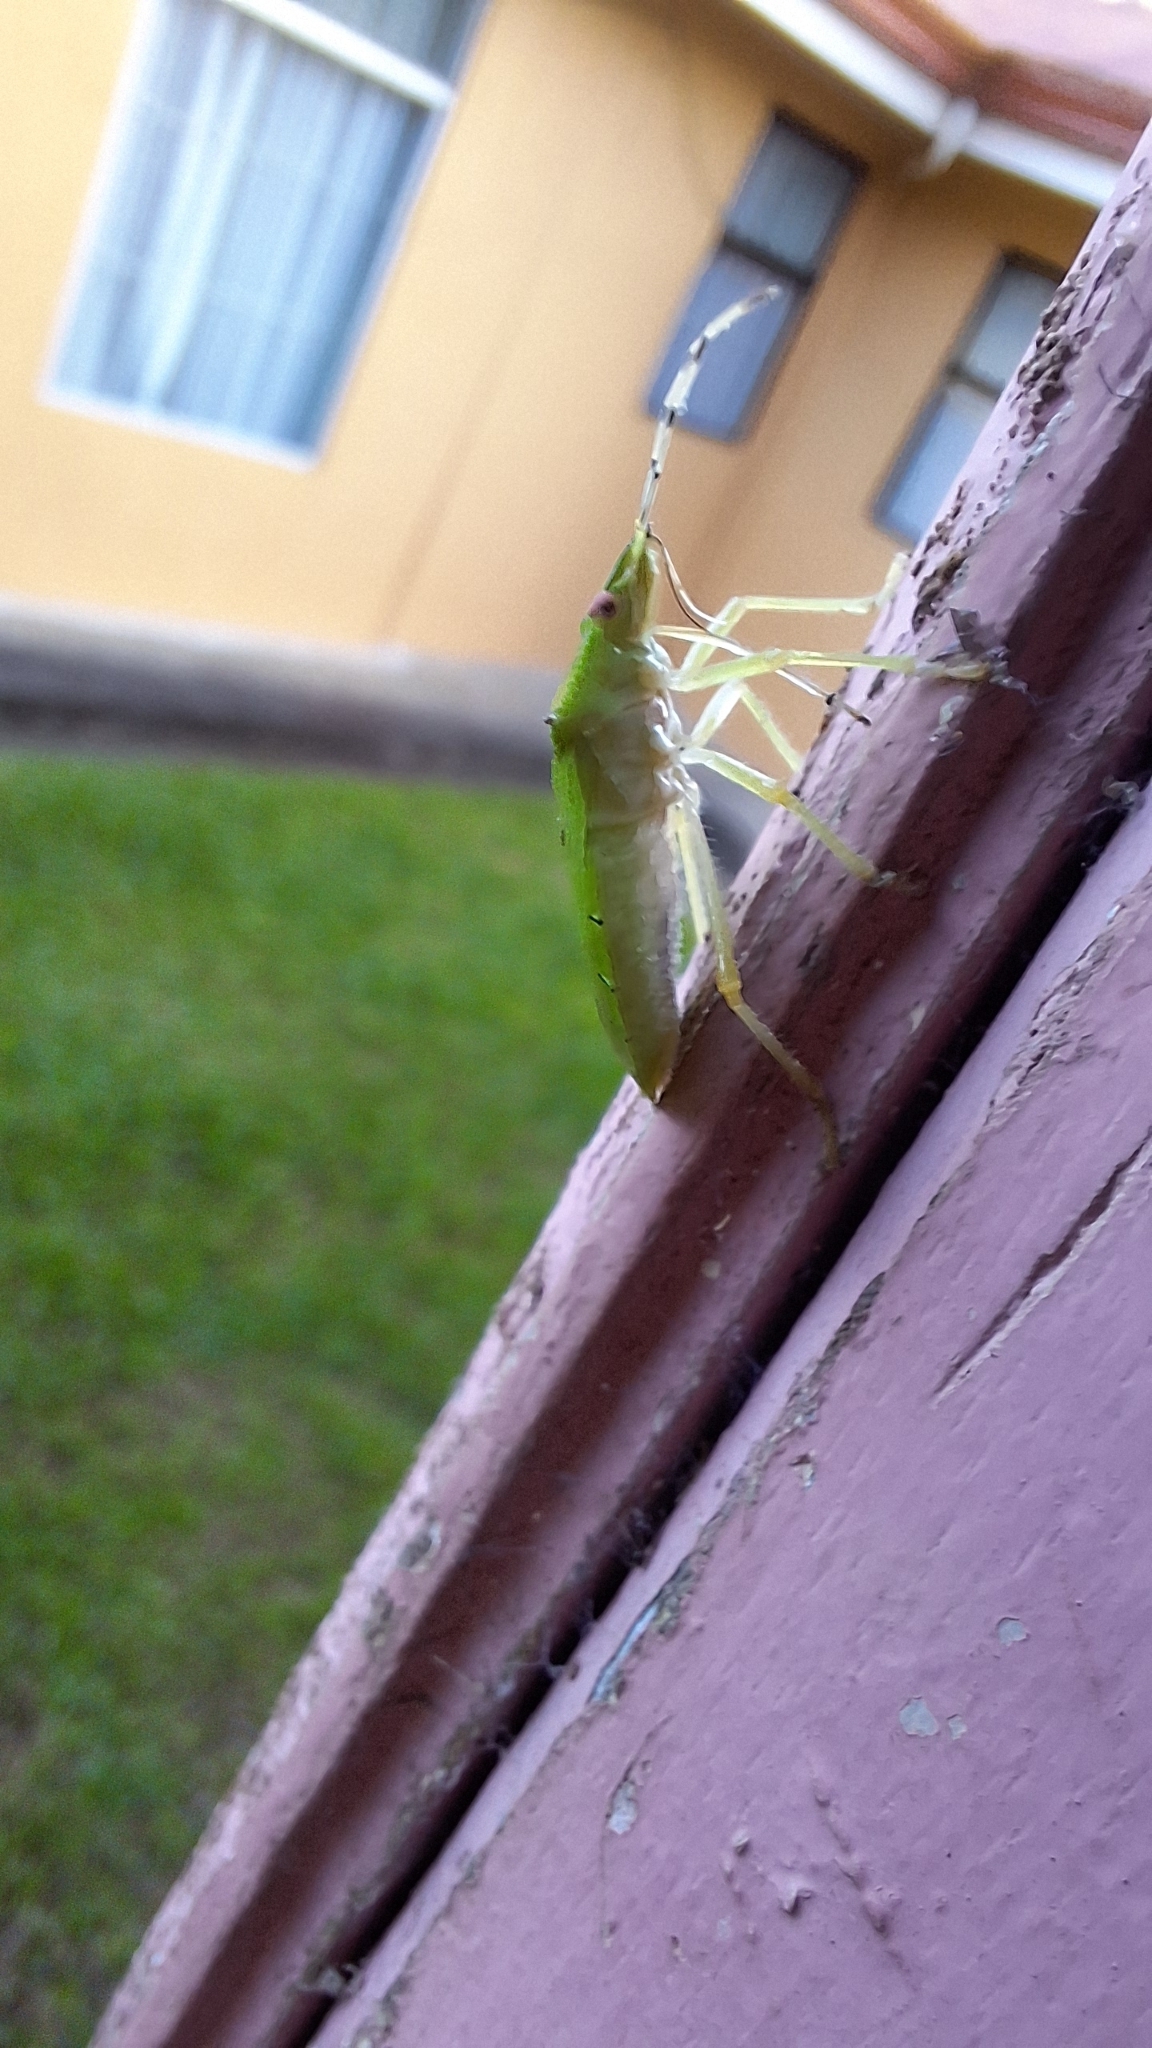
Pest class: stink_bug